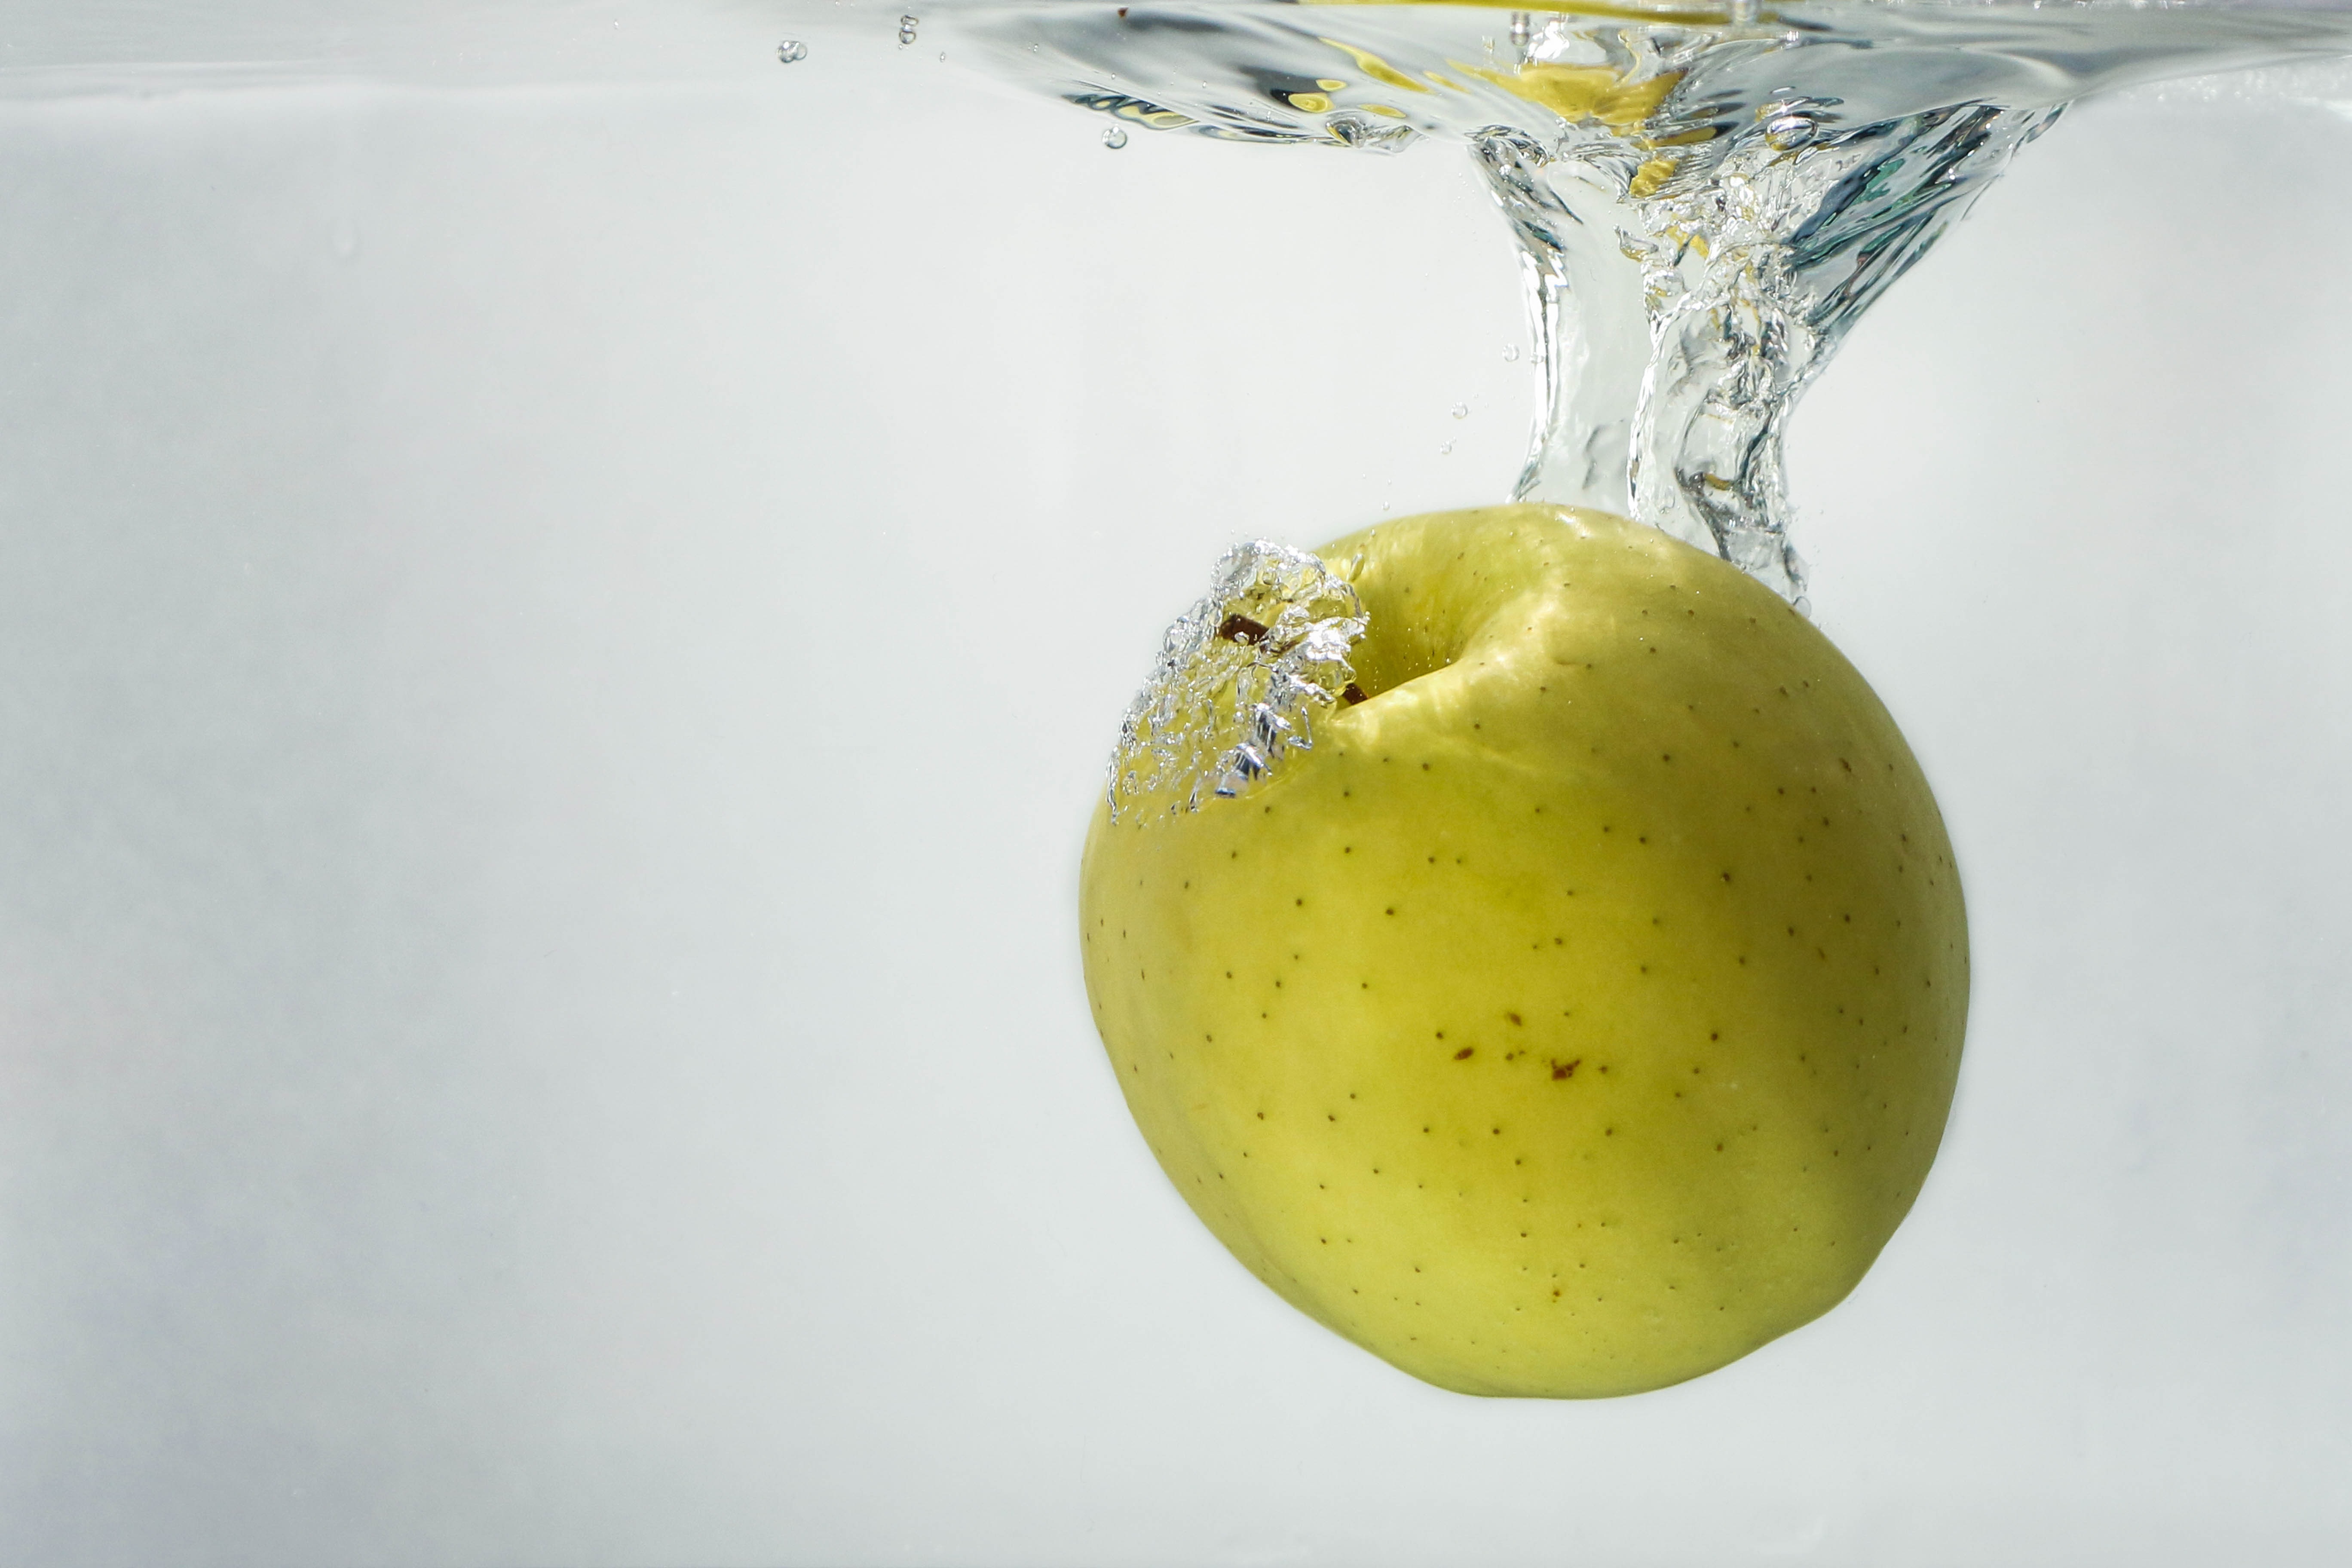
apple, water, nature, plant, fruit, food, green, produce, drink, waves, liqueur, flowering plant, land plant